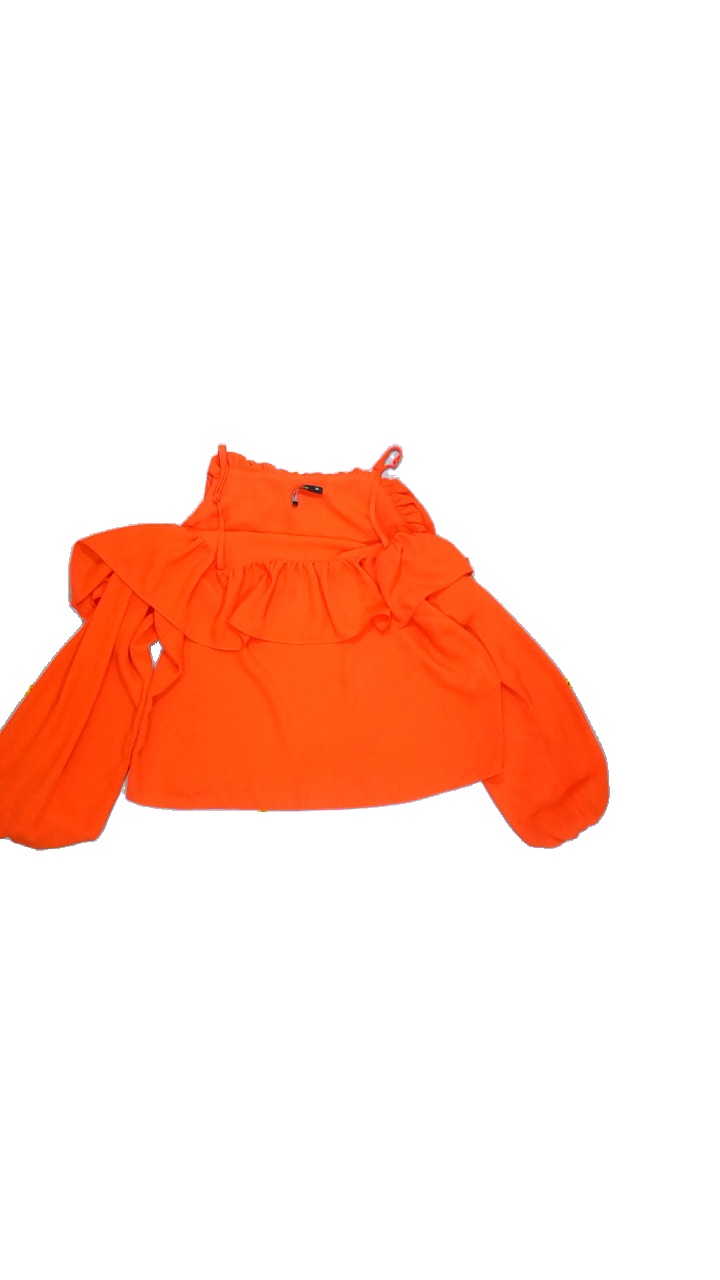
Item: Blouse (Ladies)
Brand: Gina Tricot
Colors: Red
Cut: Regular, C-collar
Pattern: Plain
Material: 100%polyester
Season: All
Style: No trend
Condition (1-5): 3
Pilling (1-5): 3
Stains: Yes
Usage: Export
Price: <50